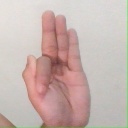
अक्षर: फ